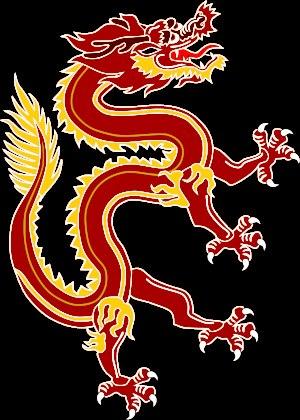
Les Hans constituent le peuple chinois « historique », issu de l’ancienne ethnie Huaxia. Celle-ci prend le nom Han à l'époque de la dynastie Han, et ce nom perdure depuis.